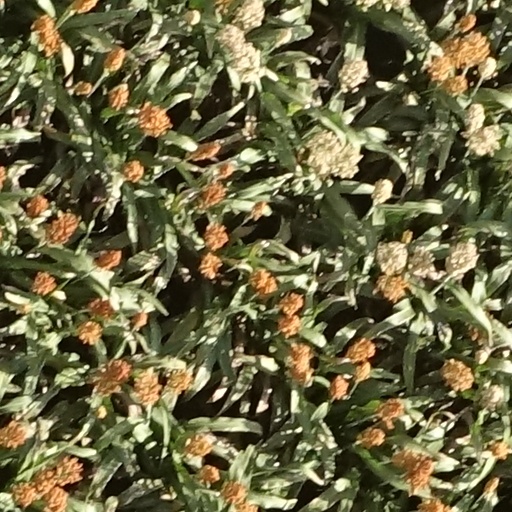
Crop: sorghum